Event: Nepal Earthquake
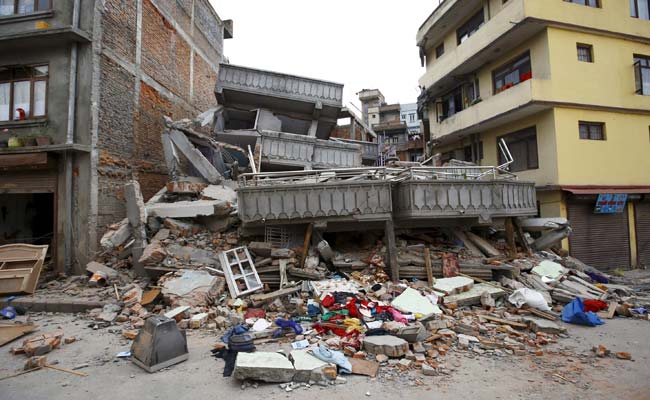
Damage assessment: damage